Aleksei Dikiy

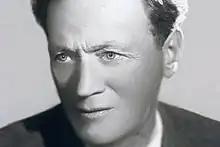

Aleksei Dikiy (24 February 1889 – 1 October 1955) was a Soviet actor and director who worked at Moscow Art Theatre and later worked with Habima Jewish theatre in Tel Aviv. He was arrested and imprisoned in Gulag under the dictatorship of Joseph Stalin but later played the role of Joseph Stalin in several films.